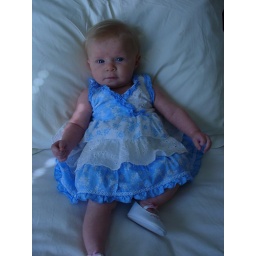
Ade in blue dress